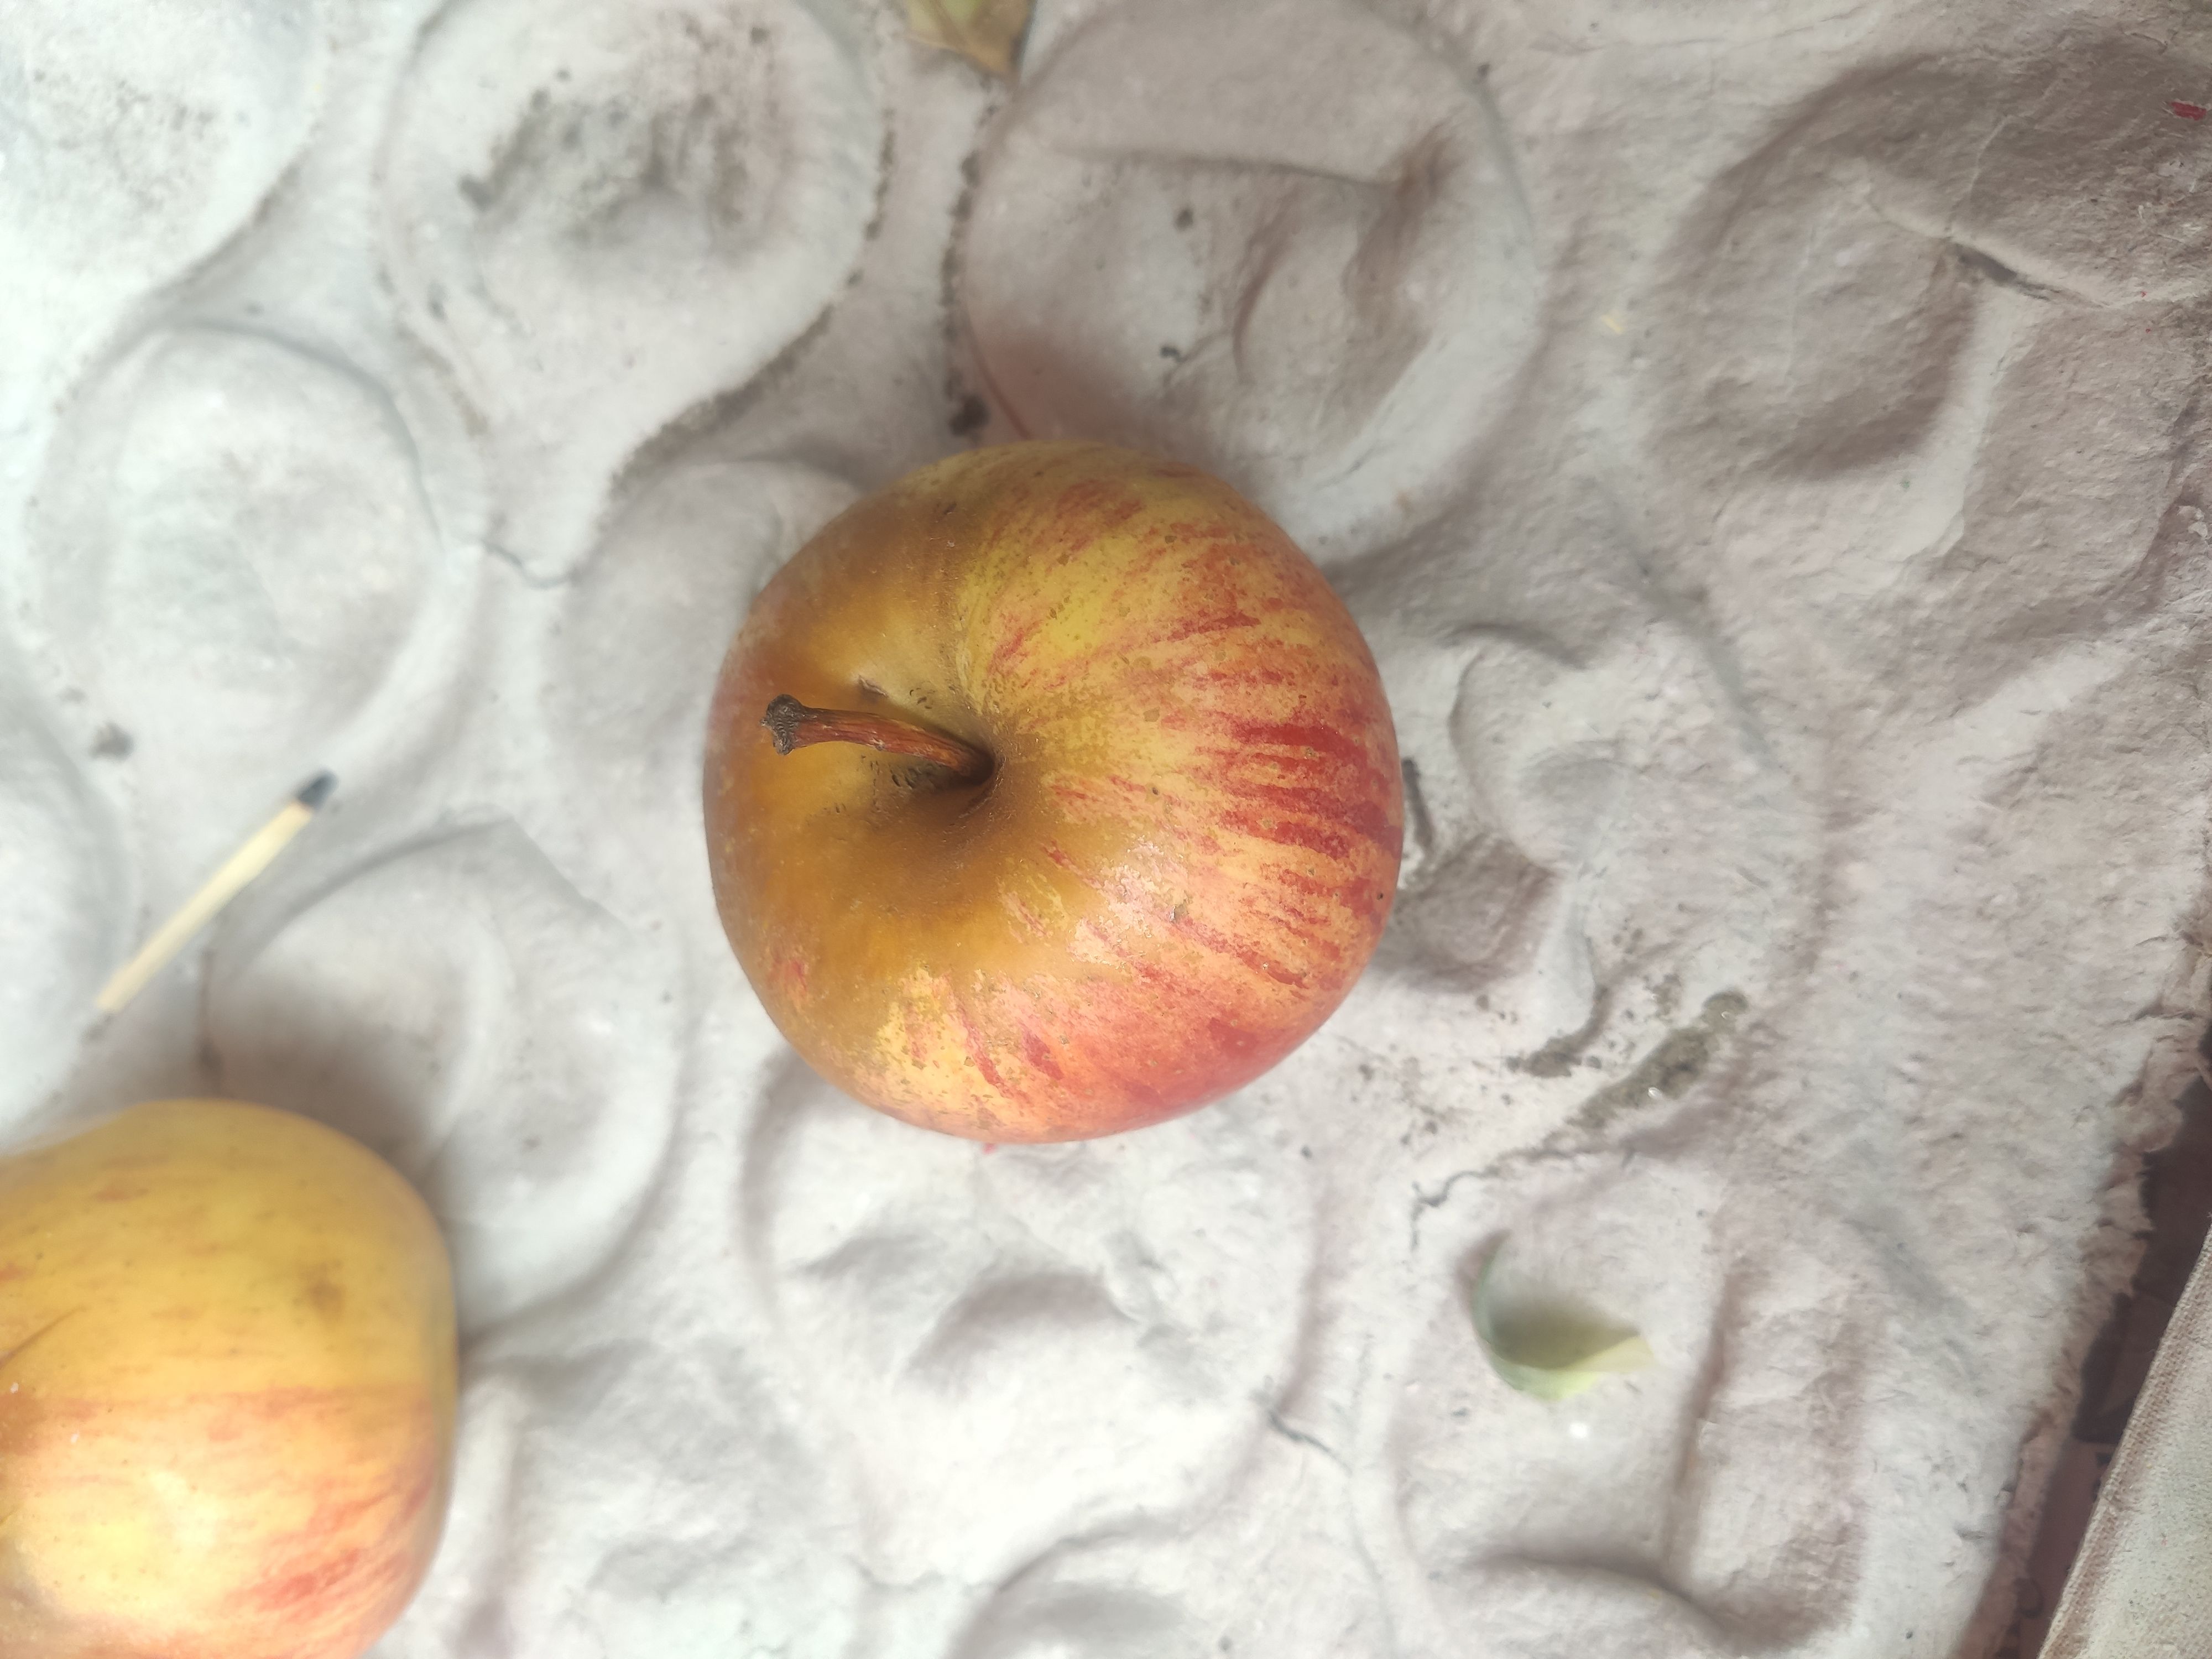
Fruit: apple
Grade: 2nd-grade